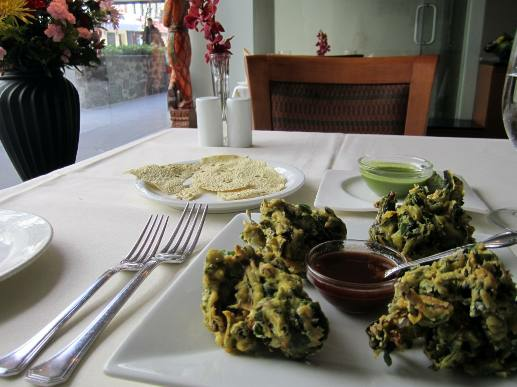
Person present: No